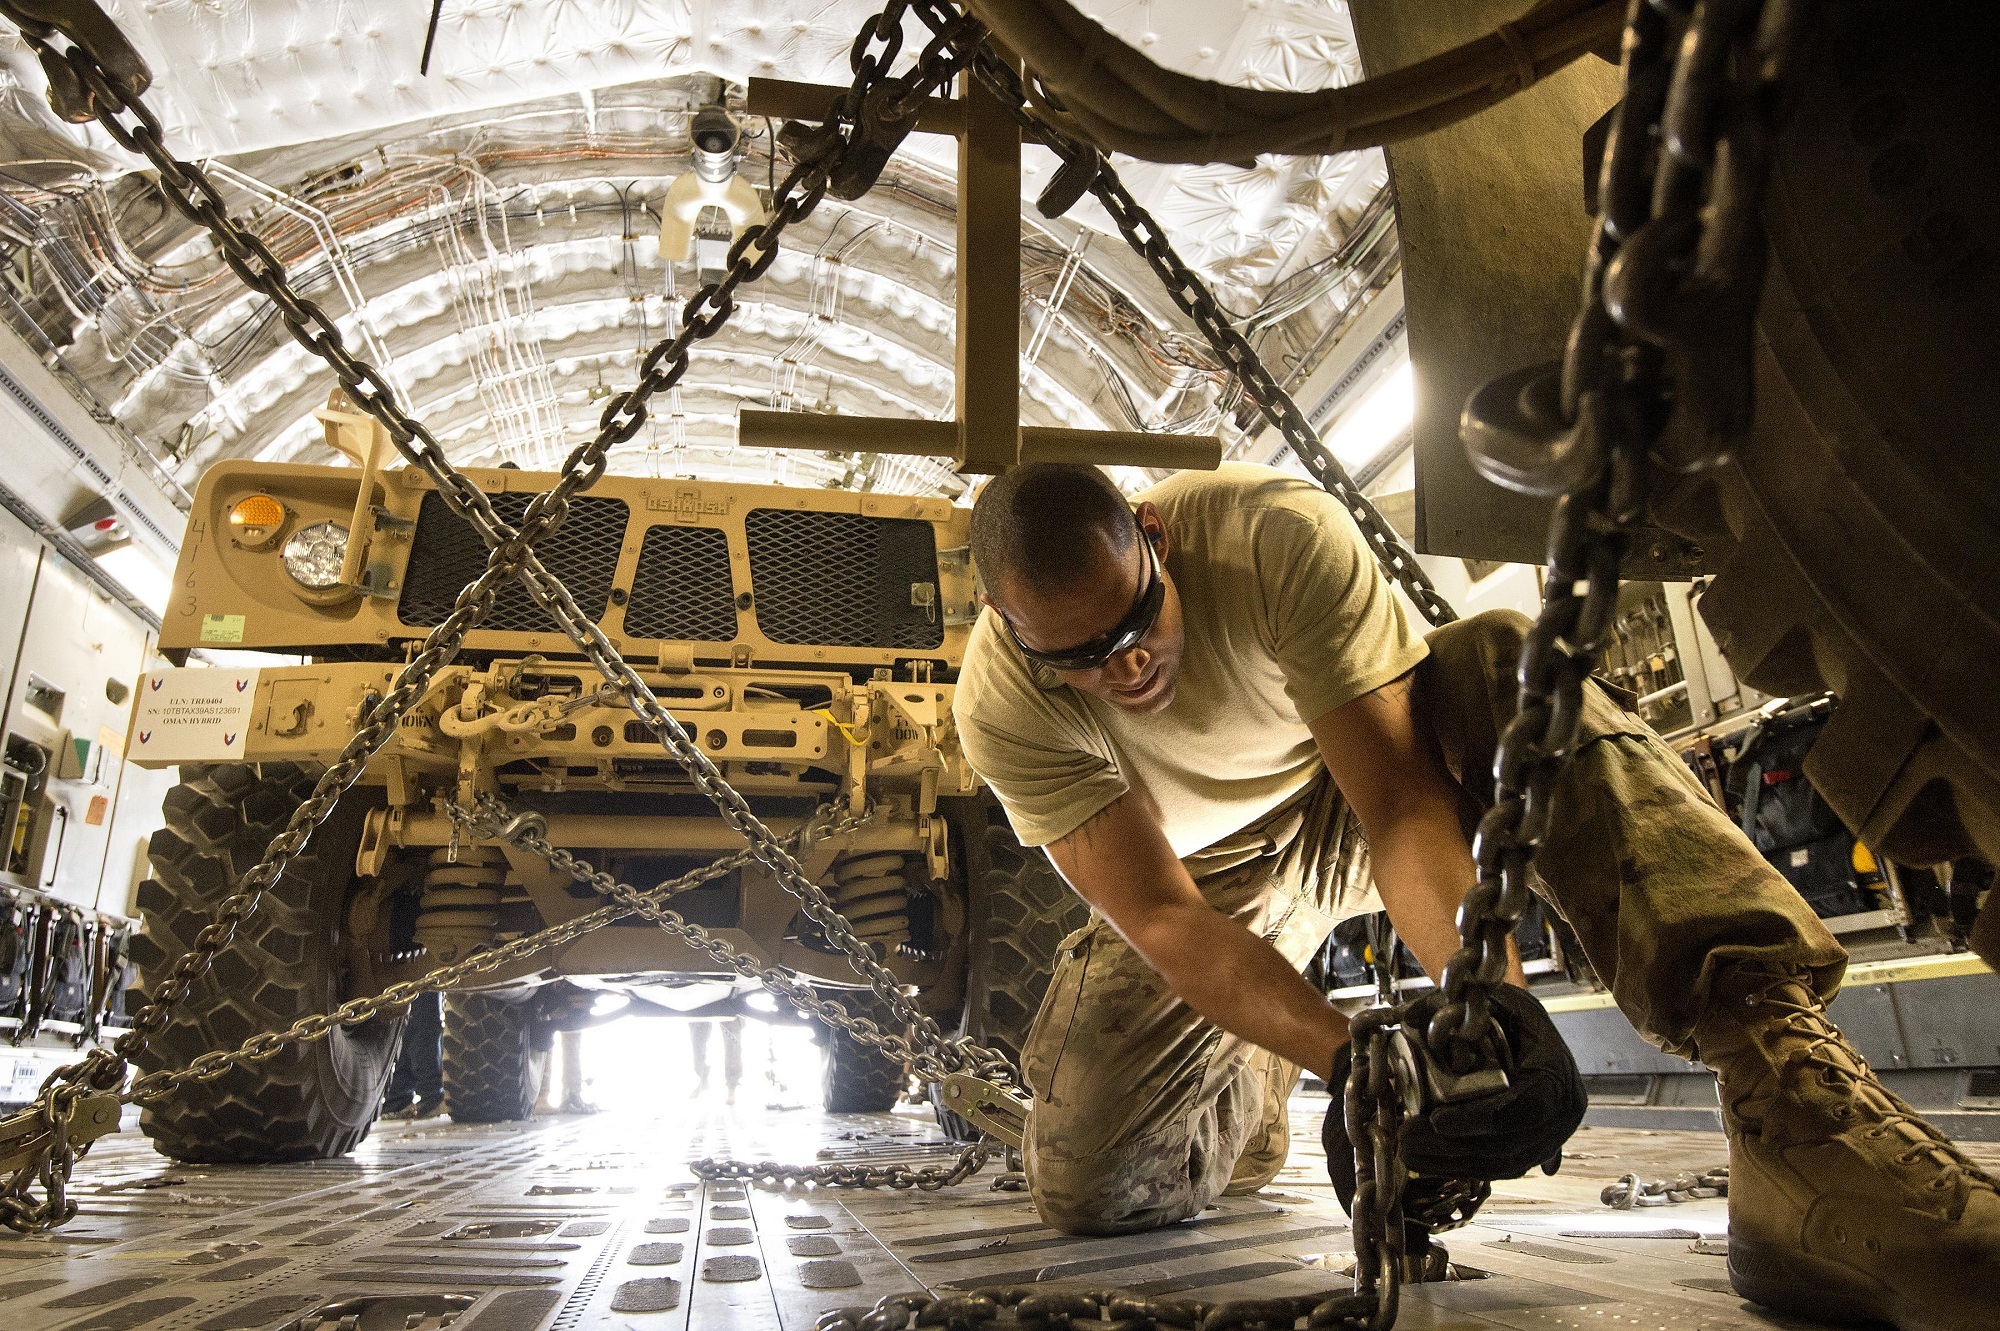
working, person, military, transport, soldier, vehicle, machine, industry, team, cargo, chains, tourist attraction, shipping, heavy, labor, job, secure, vehicles, task, cargo plane